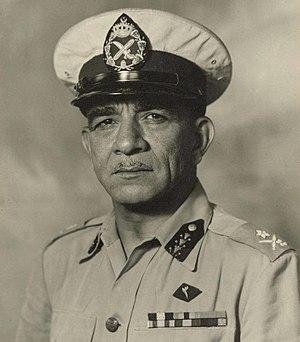
Cette page donne la liste des Premiers ministres d'Égypte. Ce poste a été créé en août 1878 par le khédive Ismaïl Pacha.